Neues Deutschland

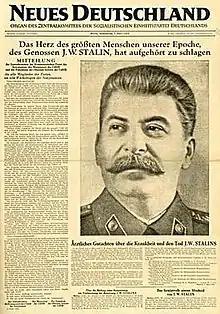
Front page of in March 1953 on the death of "the greatest human being of our era, comrade J.W. Stalin"

"ND" was formed in 1946 as a "licensed newspaper" ("") after the Social Democratic Party of Germany (SPD) and the Communist Party of Germany (KPD) were forcibly merged to form the SED in the Soviet occupation zone of Germany. The first edition of "ND" was published on 23 April 1946 in conjunction with the founding of the SED. "ND" replaced the SPD organ "Das Volk" and the KPD organ "Deutsche Volkszeitung". Karl Maron was the first chief editor of the daily and served in the post until 1950.